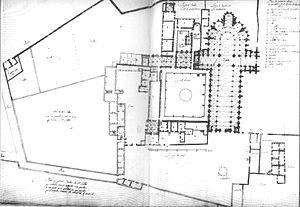
abbaye st-Remi présentation de son état en 1653.
La basilique Saint-Remi est un édifice religieux chrétien construit aux alentours de l'an mil dans la ville de Reims.